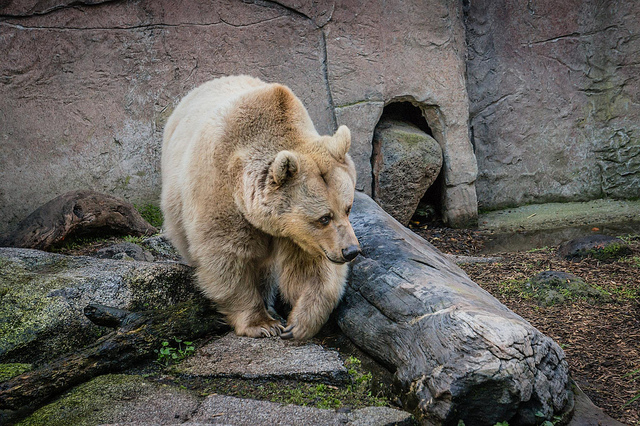
user: Given an image and a question. Answer the question in a short answer. Question: Is this a polar bear or black bear? Short Answer:
assistant: polar